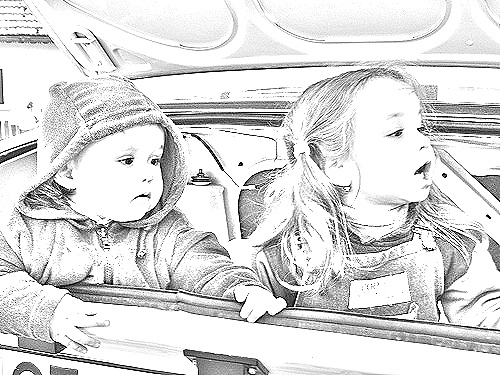
Portrait style: Sketch Portrait